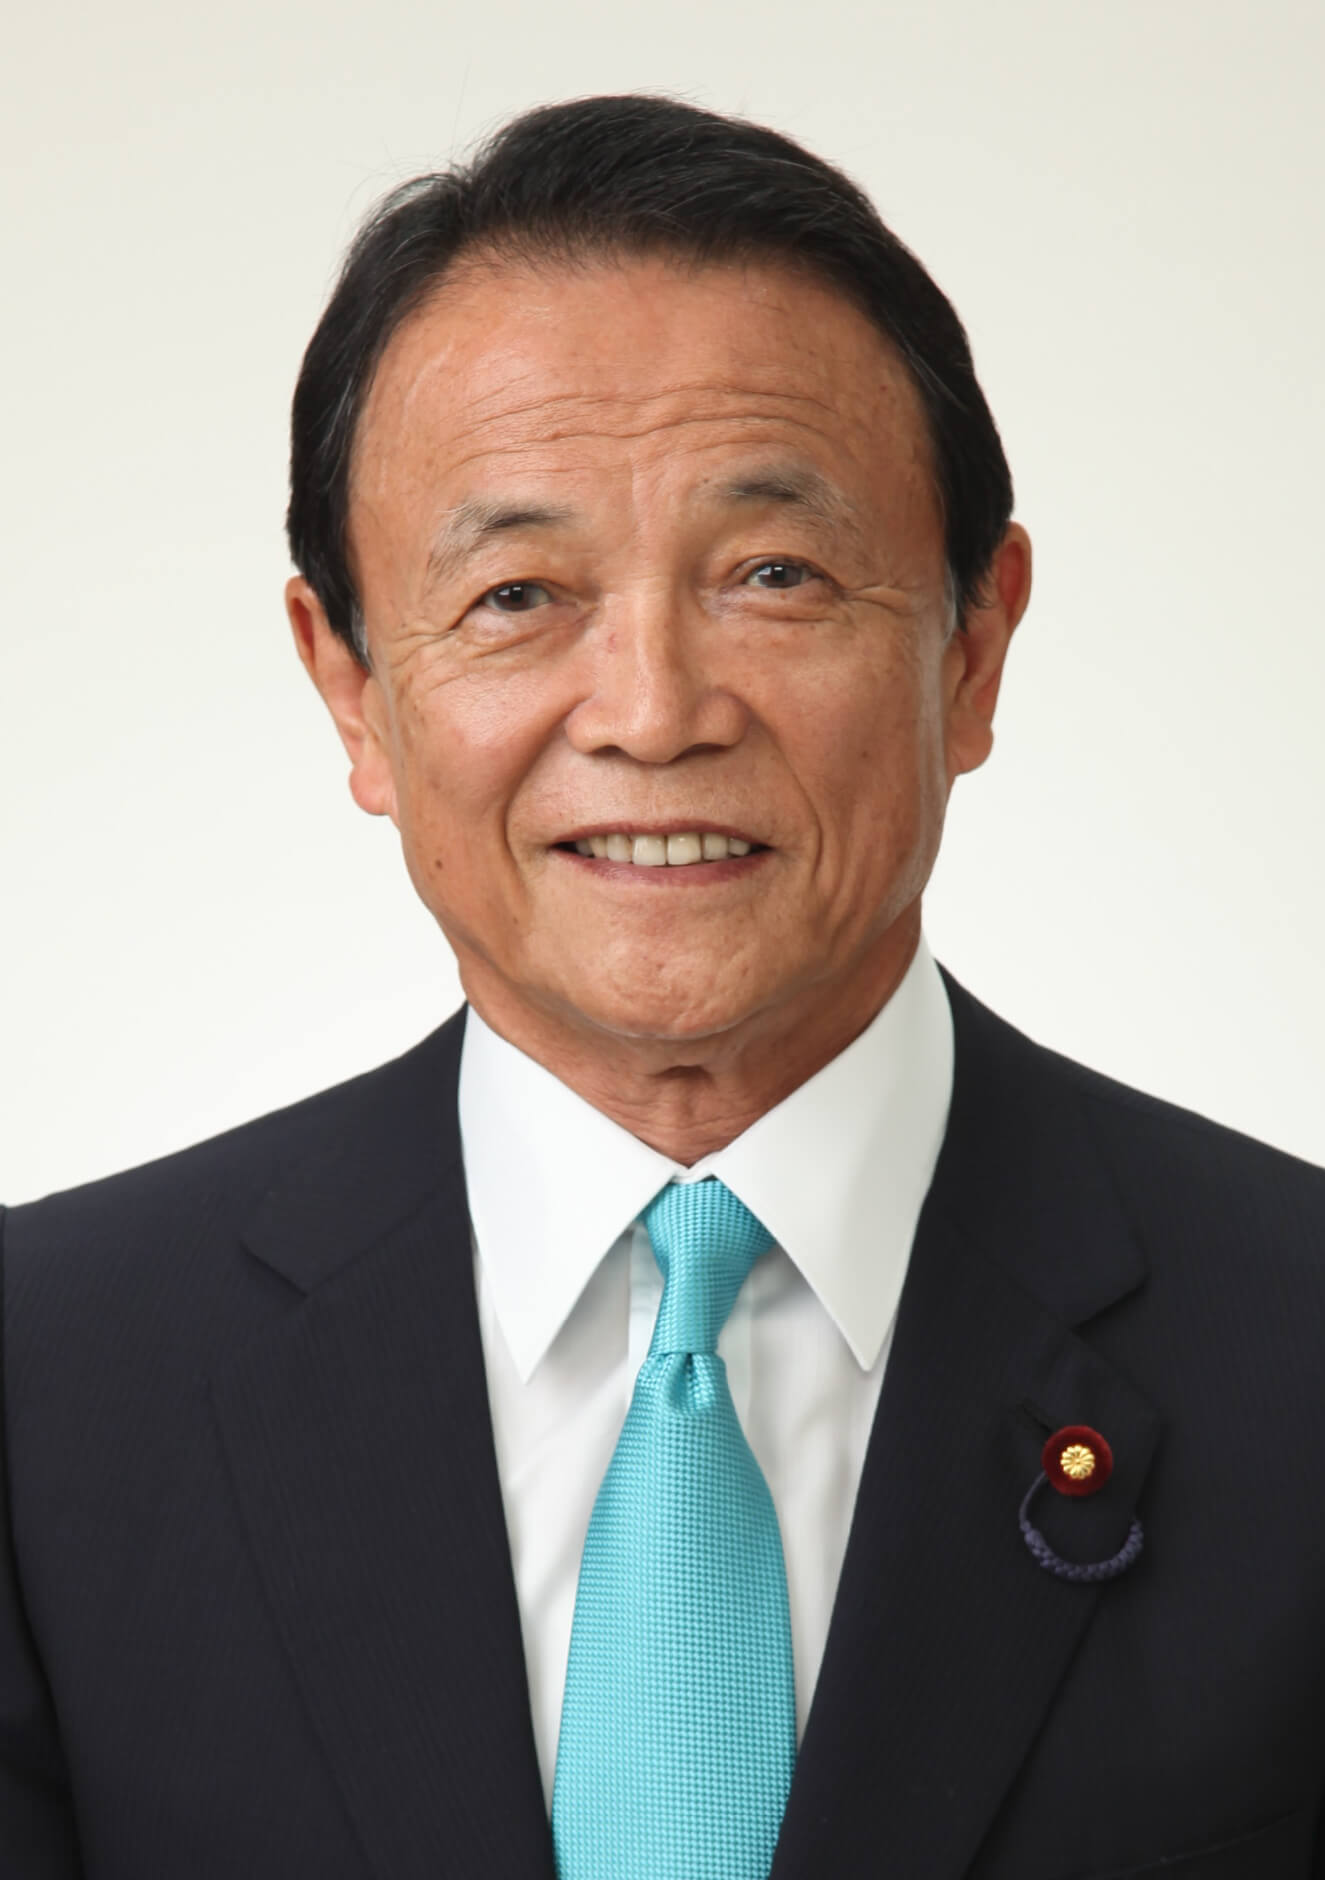
ทาโร อาโซ

| name = ทาโร อาโซ 麻生太郎
| image = Tarō Asō 20170920.jpg
| order = รายนามนายกรัฐมนตรีญี่ปุ่น|นายกรัฐมนตรีญี่ปุ่น
| monarch = สมเด็จพระจักรพรรดิอากิฮิโตะ|จักรพรรดิอากิฮิโตะ
| term_start = 24 กันยายน พ.ศ. 2551
| term_end = 16 กันยายน พ.ศ. 2552
| predecessor = ยาซูโอะ ฟูกูดะ
| successor = ยูกิโอะ ฮาโตยามะ
| order2 = รองนายกรัฐมนตรีญี่ปุ่น
| primeminister2 = ชินโซ อาเบะ โยชิฮิเดะ ซูงะ
| term_start2 = 26 ธันวาคม พ.ศ. 2555
| term_end2 = 4 ตุลาคม พ.ศ. 2564
| predecessor2 = คัตสึยะ โอกาดะ
| successor2 = ตำแหน่งว่าง
| order3 = รัฐมนตรีว่าการกระทรวงการคลังญี่ปุ่น
| primeminister3 = ชินโซ อาเบะ โยชิฮิเดะ ซูงะ
| term_start3 = 26 ธันวาคม พ.ศ. 2555
| term_end3 = 4 ตุลาคม พ.ศ. 2564
| predecessor3 = โคริกิ โจจิมะ
| successor3 = ชุนอิชิ ซูซูกิ
| birth_place = เมืองอีซูกะ จังหวัดฟูกูโอกะ ประเทศญี่ปุ่น
| party = พรรคเสรีประชาธิปไตย (ญี่ปุ่น)|พรรคเสรีประชาธิปไตย
| spouse = ชิกาโกะ ฟูกูดะ
| religion = นิกายโรมันคาทอลิก|คริสต์นิกายโรมันคาทอลิก
|
ทาโร อาโซ (); เกิด 20 กันยายน พ.ศ. 2483) เป็นอดีตนายกรัฐมนตรีญี่ปุ่น อดีตรองนายกรัฐมนตรีญี่ปุ่น อดีตรัฐมนตรีว่าการกระทรวงการคลังของญี่ปุ่น และอดีตหัวหน้าพรรคเสรีประชาธิปไตย (ญี่ปุ่น)|พรรคเสรีประชาธิปไตย อาโซยังเคยดำรงตำแหน่งเลขาธิการพรรคฯ เป็นเวลาสั้น ๆ ในช่วงเดือนสุดท้ายที่ชินโซ อาเบะดำรงตำแหน่งประธานพรรคฯ และเคยดำรงตำแหน่งรัฐมนตรีกระทรวงต่างประเทศ (ญี่ปุ่น)|กระทรวงต่างประเทศของญี่ปุ่น ในสมัยของนายกรัฐมนตรีชินโซ อาเบะ และจุนอิจิโร โคอิซูมิ
ทาโร อาโซเกิดที่เมืองอีซูกะ ในจังหวัดฟูกูโอกะ จบการศึกษาจากมหาวิทยาลัยกากูชูอิง และได้เข้ารับการศึกษาต่อที่มหาวิทยาลัยสแตนฟอร์ดและมหาวิทยาลัยลอนดอน และเป็นพระเชษฐาใน เจ้าหญิงโนบูโกะ พระชายาในเจ้าชายโทโมฮิโตะแห่งราชวงศ์ญี่ปุ่น
นอกจากนี้เขาได้เป็นตัวแทนทีมชาติยิงปืนในการแข่งขันกีฬาโอลิมปิกฤดูร้อน 1976 ที่มอนทรีออล
==พงศาวลี==
== อ้างอิง ==
หมวดหมู่:นักการเมืองญี่ปุ่น
หมวดหมู่:นายกรัฐมนตรีญี่ปุ่น
หมวดหมู่:รัฐมนตรีว่าการกระทรวงการต่างประเทศญี่ปุ่น
หมวดหมู่:คริสต์ศาสนิกชนชาวญี่ปุ่น
หมวดหมู่:บุคคลจากอีซูกะ
หมวดหมู่:ชาวญี่ปุ่นในสหรัฐ
หมวดหมู่:ยุคเฮเซ
หมวดหมู่:ศิษย์เก่าจากวิทยาลัยเศรษฐศาสตร์และรัฐศาสตร์แห่งลอนดอน